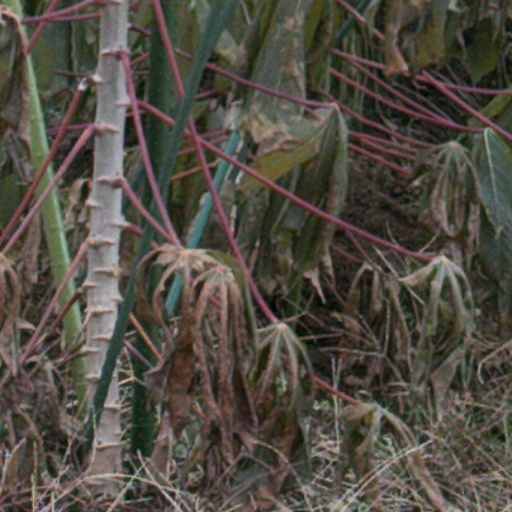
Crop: cassava